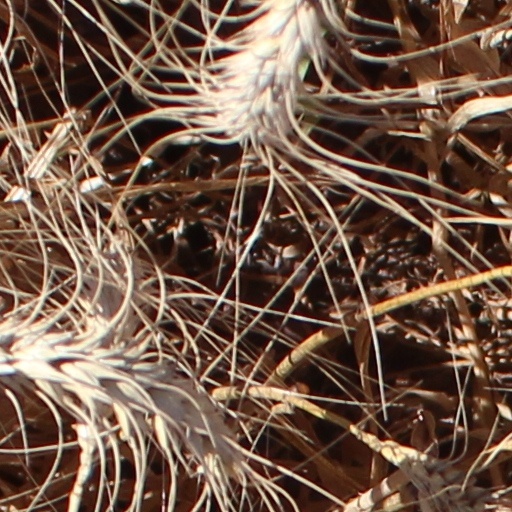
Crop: wheat